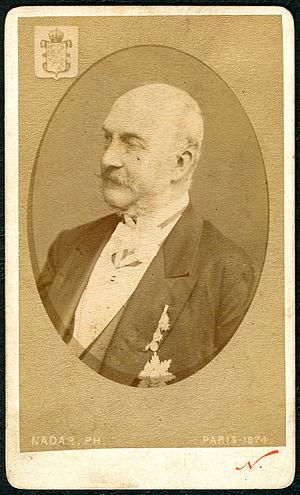
Carte de visite de Georges V de Hanovre, fait 1874 à Paris par Nadar. En haut à gauche on peut voir un blason avec une couronne et la lettre T ...
Georges V est roi de Hanovre du 18 novembre 1851 au 20 septembre 1866, date de sa déposition, duc de Brunswick-Lüneburg, comte d'Armagh et duc de Cumberland et Teviotdale.